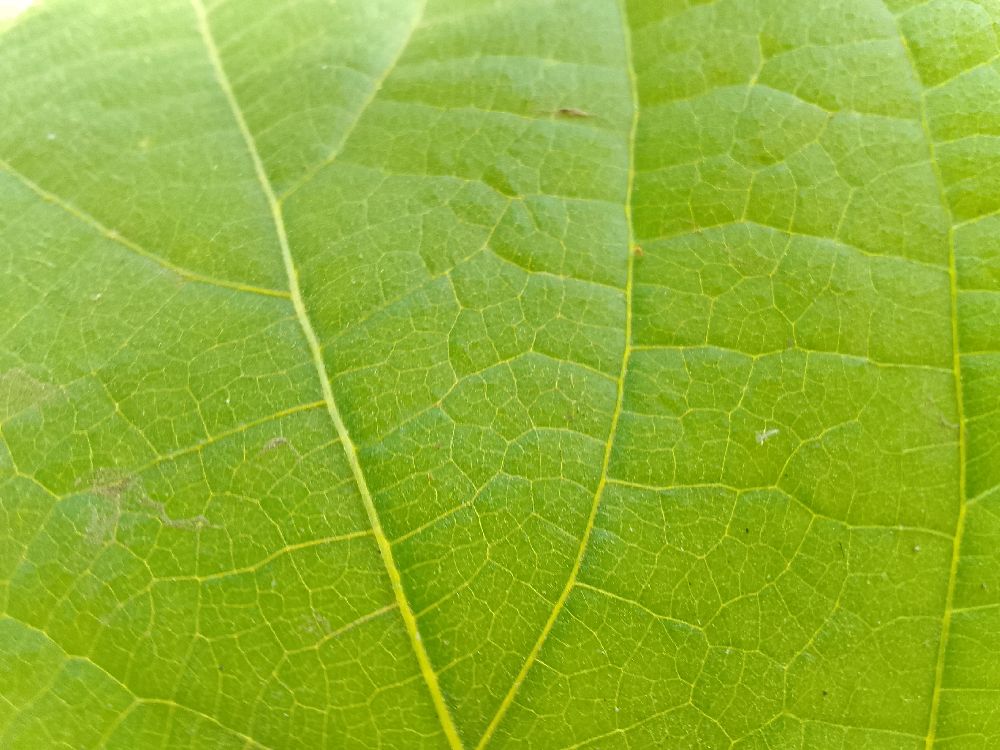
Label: healthy